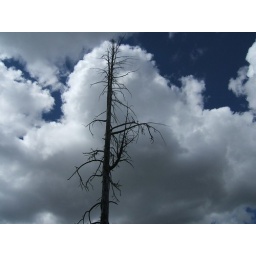
skeleton of a tree left from the forest fire of 88, against the clouds